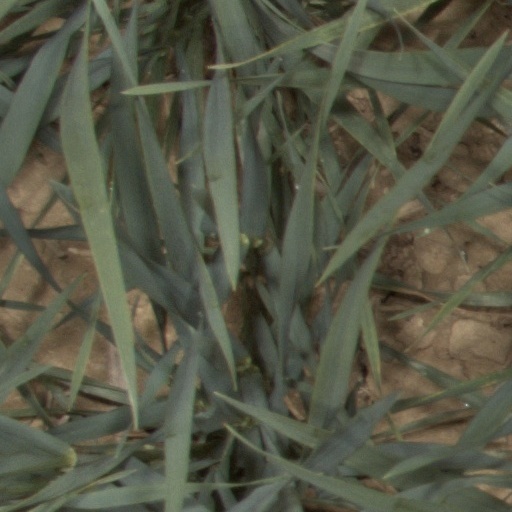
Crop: wheat